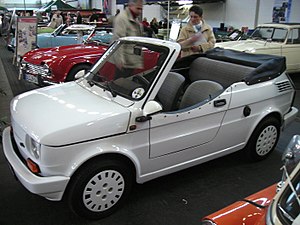
Fiat 126 / Produktion i Polen og Jugoslavien
Pop 650 Cabriolet
Fiat 126 var en mikrobil fra den italienske bilfabrikant Fiat Automobiles bygget i årene 1972 til 2000, til sidst udelukkende hos FSM i Polen som Polski Fiat 126p. Modellen blev kendt for at have meget plads på trods af sin kompakte byggeform. Bilen var designet og udviklet af italienske og polske designere og konstruktører.